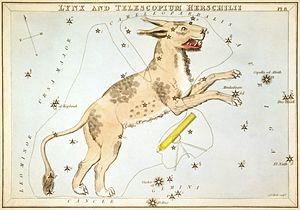
Le Télescope de Herschel était une constellation créée par Maximilien Hell en 1781 en l'honneur de l'astronome anglais William Herschel. Elle était située entre les constellations du Lynx et des Gémeaux. Elle est devenue obsolète.
Urania's Mirror; or, a view of the Heavens est un ensemble de 32 cartes astronomiques publié en novembre 1824. Contenant des illustrations basées sur A Celestial Atlas d'Alexander Jamieson, les cartes avaient également des trous pour permettre de voir une représentation des étoiles de la constellation devant une lumière. Gravées par Sidney Hall, elles ont été identifiées comme le travail du révérend Richard Rouse Bloxam, un maître assistant à la Rugby School, bien qu'il ait été dit que ce soit le travail « d'une dame ».